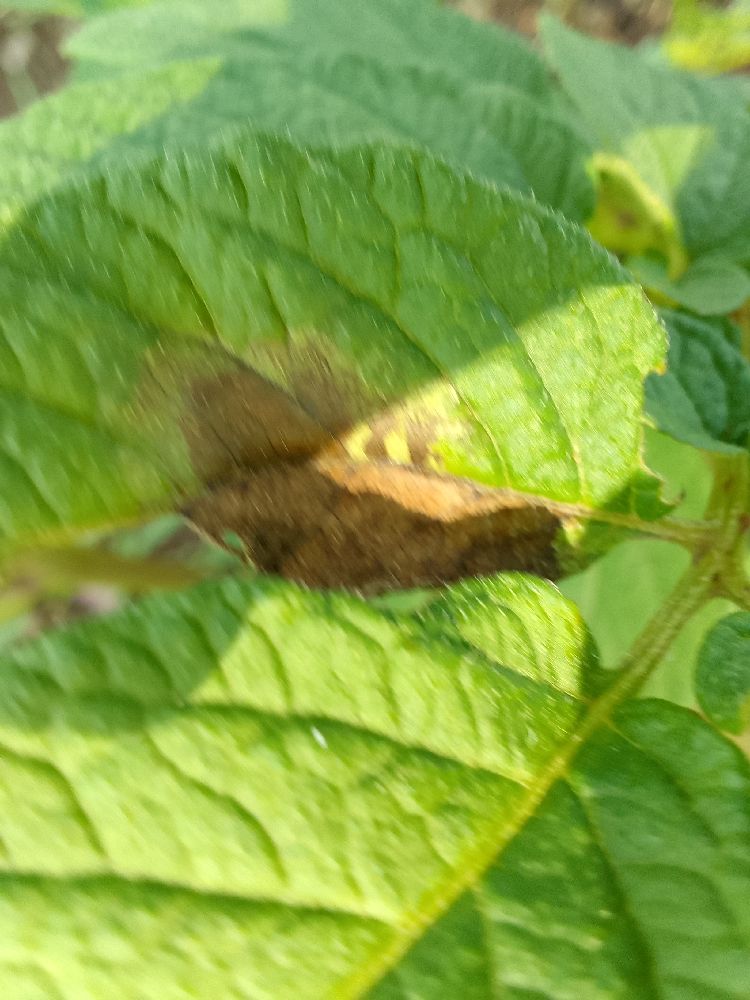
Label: Late blight